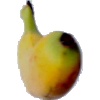
Label: banana_lady_finger